Leslie T. Applegate House

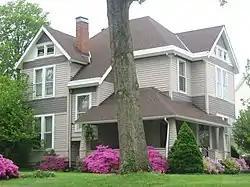

The Leslie T. Applegate House, at 410 Maple St. in Falmouth, Kentucky, United States, was built in 1888. It was listed on the National Register of Historic Places in 1983.